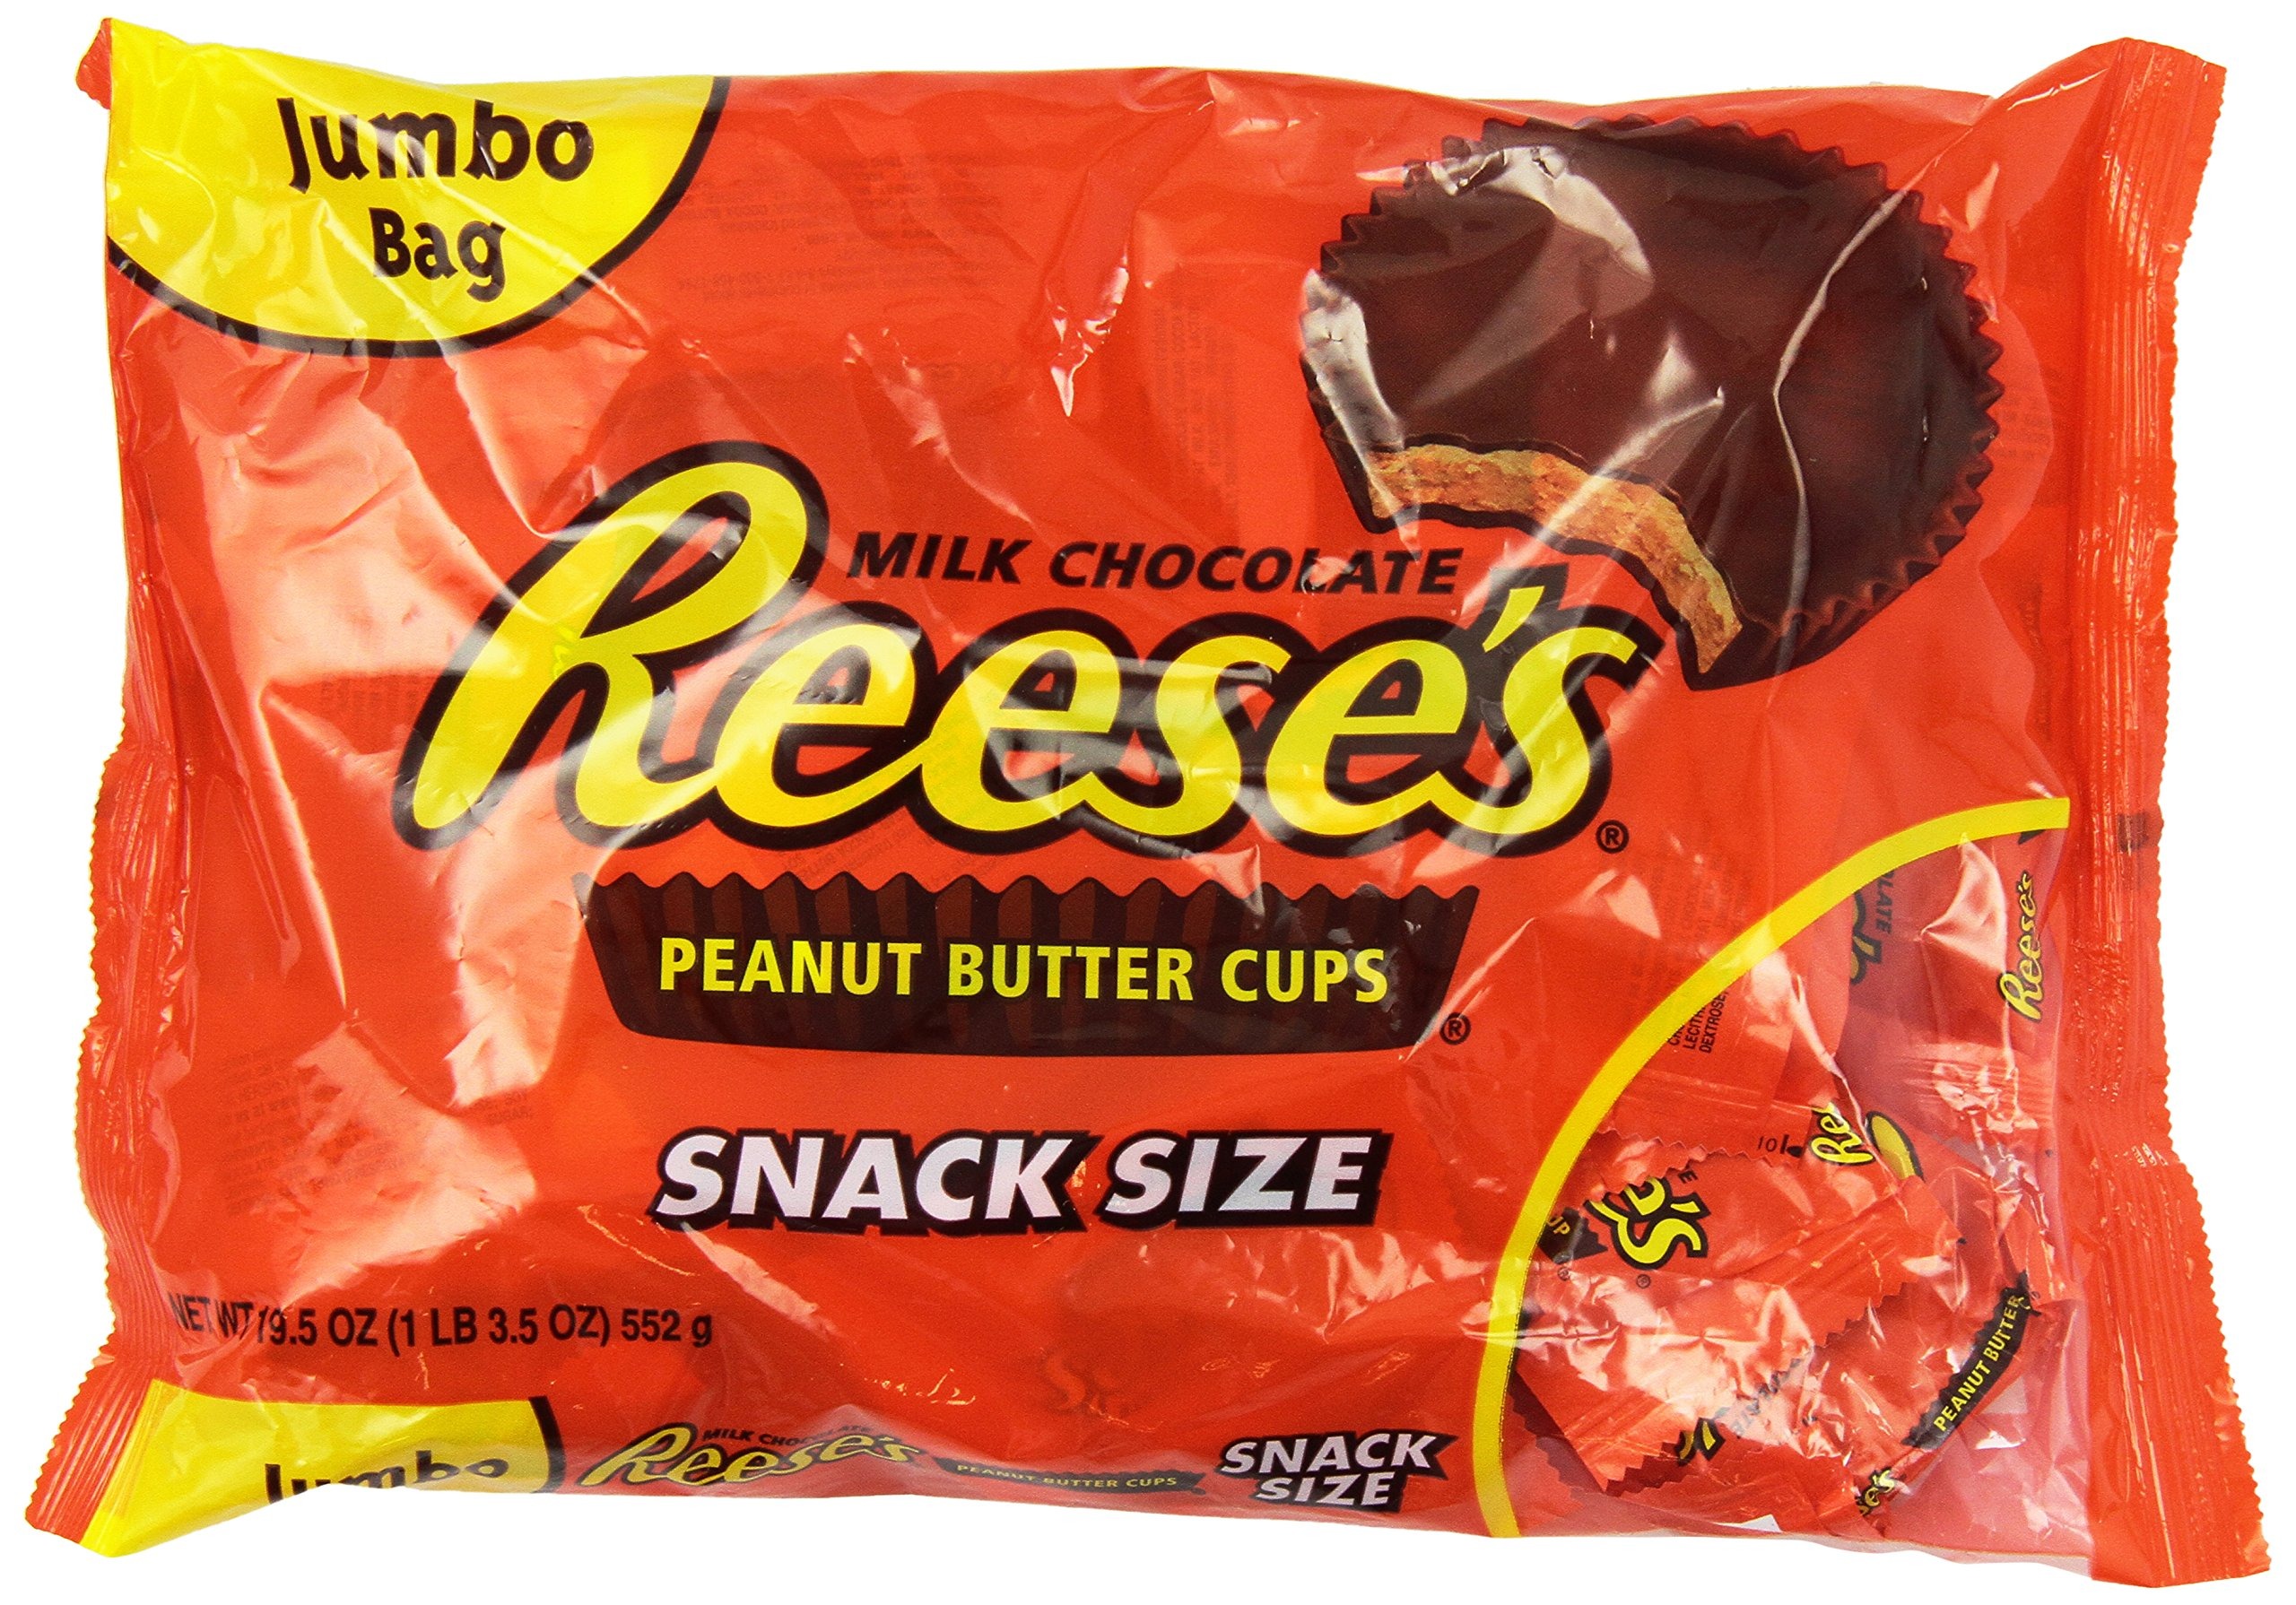
Item Name: REESE'S Peanut Butter Cups, Chocolate Candy, Snack Size, 19.5 Ounce, Pack of 2
Bullet Point 1: Treat yourself to smooth, sweet milk chocolate and creamy peanut butter filling.
Bullet Point 2: REESE'S Peanut Butter Cups are the perfect snack for the office, home, or on the go. Share them with friends, save them for an afternoon treat, or use them in baking to create your own unique desserts.
Bullet Point 3: Contains only 110 calories per serving size.
Bullet Point 4: REESE'S Peanut Butter Cups are OU Certified as a Kosher food. This candy is a gluten-free food as defined by the Food and Drug Administration.
Bullet Point 5: This product ships as 19.5-ounce bags in a pack of 2.
Value: 39.0
Unit: Ounce

Price: 6.685